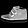
Label: Sneaker